1933 anti-Nazi boycott

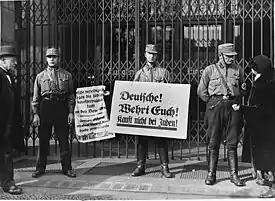
SA paramilitaries in Berlin on April 1, 1933, with boycott signs, blocking the entrance to a Jewish-owned shop. The signs read "Germans! Defend yourselves! Don't buy from Jews!", while another sign in the background says "Germans defend yourselves against Jewish atrocity propaganda! Buy only in German shops!".

Nazi officials denounced the protests as slanders against the Nazis perpetrated by "Jews of German origin", with the Propaganda Minister Joseph Goebbels proclaiming that a series of "sharp countermeasures" would be taken against the Jews of Germany in response to the protests of American Jews. Goebbels announced a one-day boycott of Jewish businesses in Germany of his own to take place on April 1, 1933, which would be lifted if anti-Nazi protests were suspended. This was the German government's first officially sanctioned anti-Jewish boycott. If the protests did not cease, Goebbels warned that "the boycott will be resumed... until German Jewry has been annihilated".